Gordon Rintoul

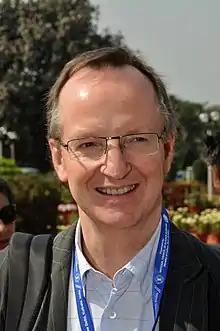

Gordon Rintoul (born 29 May 1955) CBE FRSE is the former Director of National Museums Scotland in Edinburgh, Scotland.